Gender pay gap

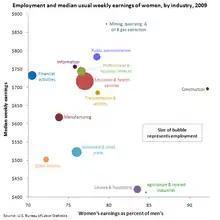
U.S. women's weekly earnings, employment, and percentage of men's earnings, by industry, 2009

Occupational segregation or "horizontal segregation" refers to disparity in pay associated with occupational earnings.